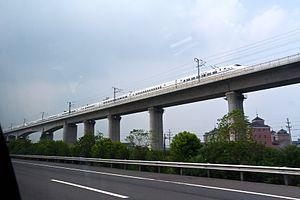
La ligne à grande vitesse Shanghai - Hangzhou, ou LGV Hu-hang est une ligne à grande vitesse de 154 kilomètres de long reliant Shanghai et Hangzhou, en Chine.